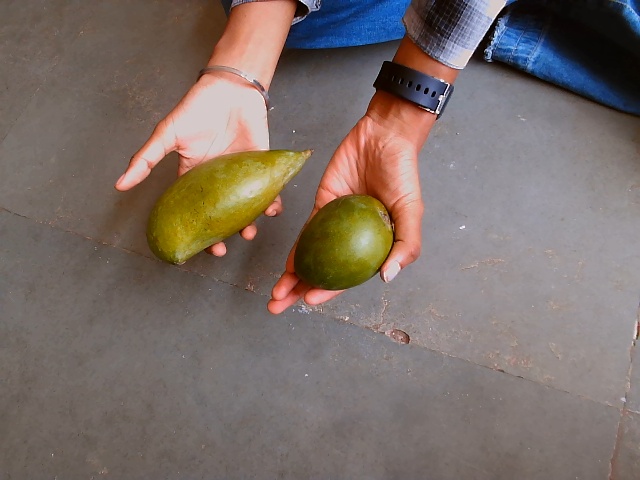
Label: Raw_Mango